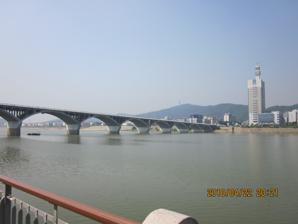
Building: Orange Isle Bridge
Country: China
Year built: 1972
Bridge in Hunan, China Orange Isle Bridge 橘子洲大桥 Orange Isle Bridge in April 2010. Coordinates 28°12′06″N 112°58′10″E / 28.20167°N 112.96944°E / 28.20167; 112.96944 Carries Motor vehicles, pedestrians and bicycles Crosses Xiang River Locale Changsha , Hunan , China Other name(s) Juzizhou Bridge Changsha Xiang River Bridge Characteristics Design Arch Bridge Material Concrete, steel Total length 1,250 metres (4,100 ft) Width 76 metres (249 ft) Traversable? Yes No. of spans 21 No. of lanes 4 History Construction start September 6, 1971 ( 1971-09-06 ) Opened October 1, 1972 ( 1972-10-01 ) Chinese name Simplified Chinese 橘子洲大桥 Traditional Chinese 橘子洲大橋 Transcriptions Standard Mandarin Hanyu Pinyin Júzǐzhōu Dàqiáo Changsha Xiang River Bridge Simplified Chinese 长沙湘江大桥 Traditional Chinese 長沙湘江大橋 Transcriptions Standard Mandarin Hanyu Pinyin Chángshā Xiāngjiāng Dàqiáo Location The Orange Isle Bridge ( Chinese : 橘子洲大桥 ) is an arch bridge over the Xiang River in Changsha , Hunan , China. It connects Yuelu District and Furong District . History In May 1971, the former Ministry of Communications approved the  Changsha Municipal People's Government to build a bridge between Yuelu District and Furong District . On September 6, the construction of Orange Isle Bridge was started, at that time it was called "Changsha Xiang River Bridge" ( 长沙湘江大桥 ). In March 1972, the construction team built 18 piers of the bridge. On September 30 of the same year, the bridge was completed and opened to traffic. In January 2006, it was renamed "Orange Isle Bridge". References